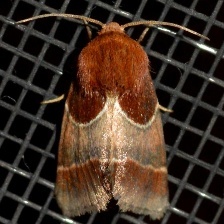
Species: ARCIGERA FLOWER MOTH